Lifting body

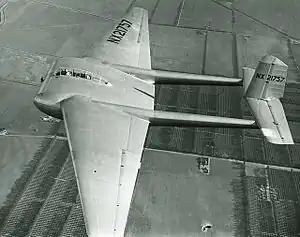
Burnelli General Airborne Transport XCG-16, a lifting body aircraft (1944)

Some aircraft with wings also employ bodies that generate lift. Some of the early 1930s high-wing monoplane designs of the Bellanca Aircraft Company, such as the Bellanca Aircruiser, had vaguely airfoil-shaped fuselages capable of generating some lift, with even the wing struts on some versions given widened fairings to give them some lift-generating capability. The Gee Bee R-1 Super Sportster racing plane of the 1930s, likewise, from more modern aerodynamic studies, has been shown to have had considerable ability to generate lift with its fuselage design, important for the R-1's intended racing role, while in highly banked pylon turns while racing. Vincent Burnelli developed several aircraft between the 1920s and 1950 that used fuselage lift. Like the earlier Bellanca monoplanes, the Short SC.7 Skyvan produces a substantial amount of lift from its fuselage shape, almost as much as the 35% each of the wings produces.